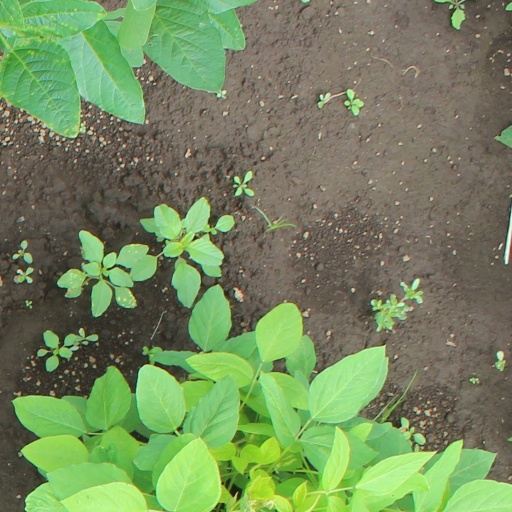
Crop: soybean